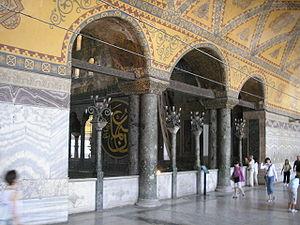
Sainte-Sophie est un grand lieu de culte à Istanbul, situé sur le côté ouest du Bosphore. À l'origine une basilique chrétienne de Constantinople, elle est construite dans un premier temps au IVᵉ siècle, puis reconstruite bien plus grande au VIᵉ siècle, sous l'empereur byzantin Justinien, où elle acquit sa forme actuelle. Ayant remplacé Sainte-Irène comme siège du patriarche de Constantinople, elle devient mosquée au XVᵉ siècle sous Mehmet II. En 1934, elle perd son statut de lieu de culte pour devenir un musée, sur décision de Mustafa Kemal Atatürk. Sainte-Sophie reprend son statut de mosquée en 2020 sur décision de Recep Tayyip Erdoğan.